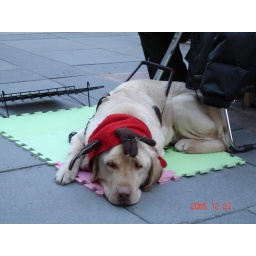
cute dog in taipei 122305 1